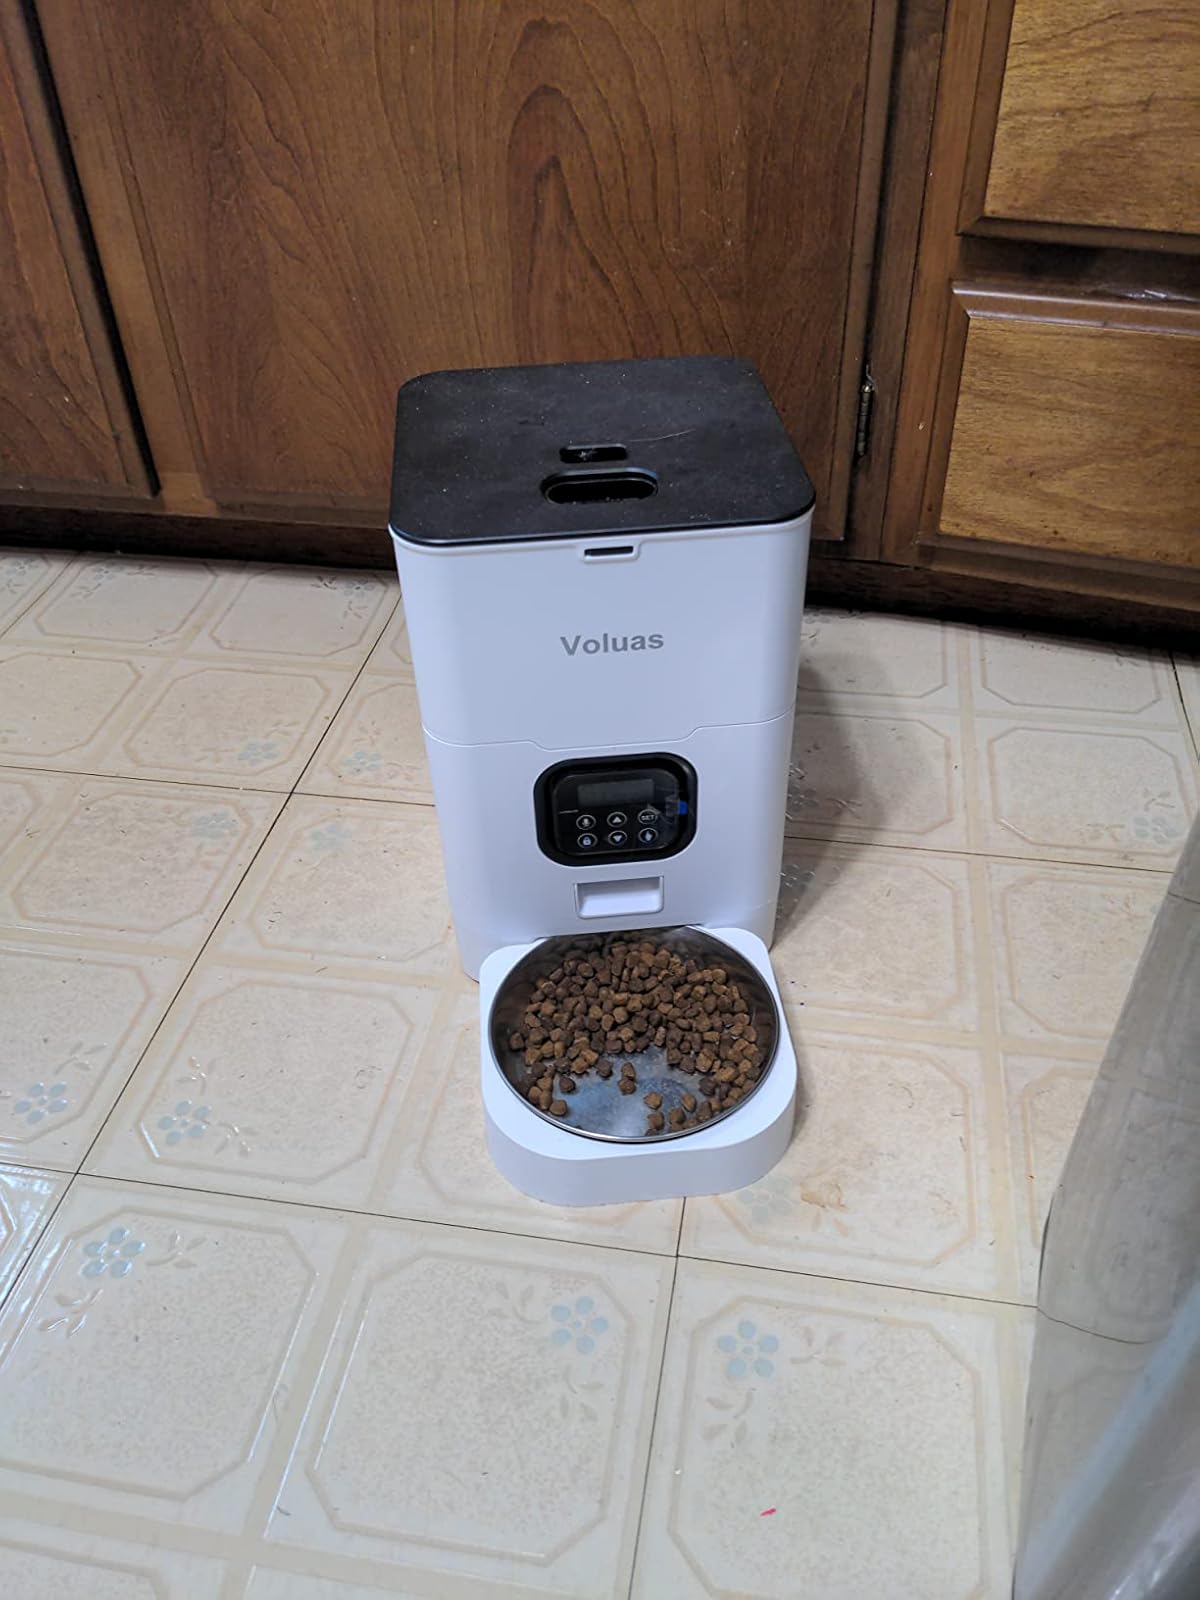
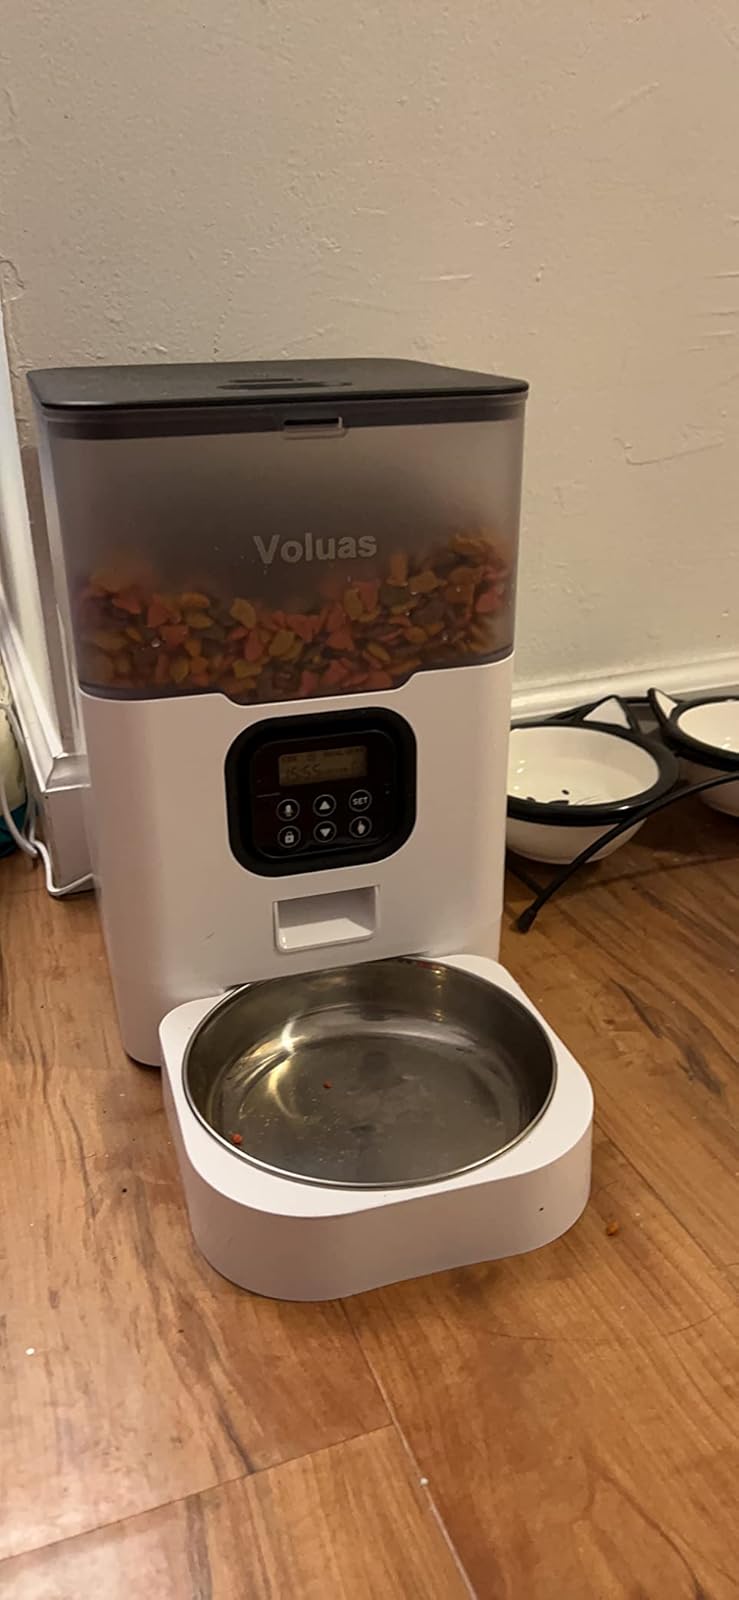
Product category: items_feeder
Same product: no